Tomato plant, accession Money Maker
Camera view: horizontal (90 deg, fisheye); turntable rotation: 330 degrees
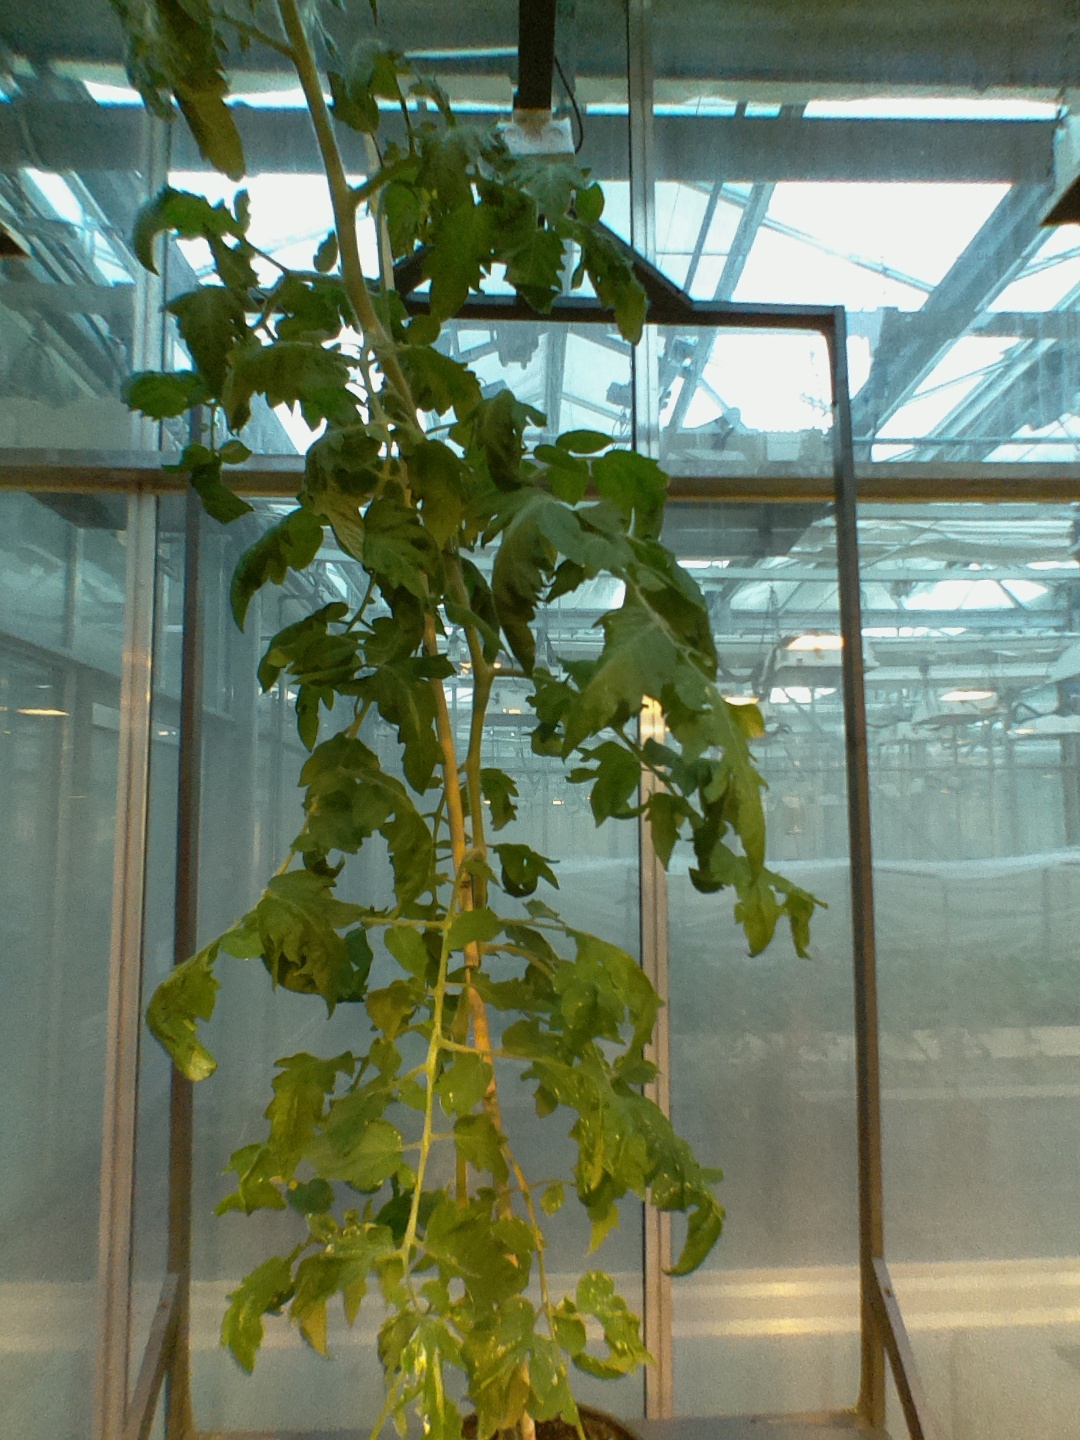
BBCH growth stage 68: Full flowering, 80%-90% of flowers open, more petals falling